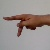
The image shows a hand gesture representing the letter 'P' in Indian Sign Language.